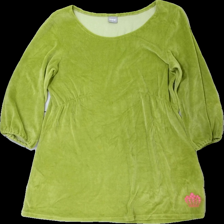
View: front
Type: Dress
Category: Ladies
Brand: Me & I
Colors: Green
Material: 100% cotton
Cut: Regular
Size: XL
Season: All
Damage location: top center
Damage 2 location: bottom right
Damage 3 location: middle left
Price range: 50-100
Recommended usage: Reuse
Description: grön sammets klänning